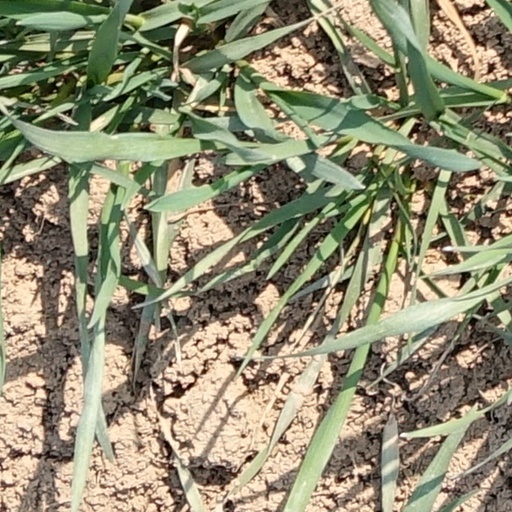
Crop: wheat